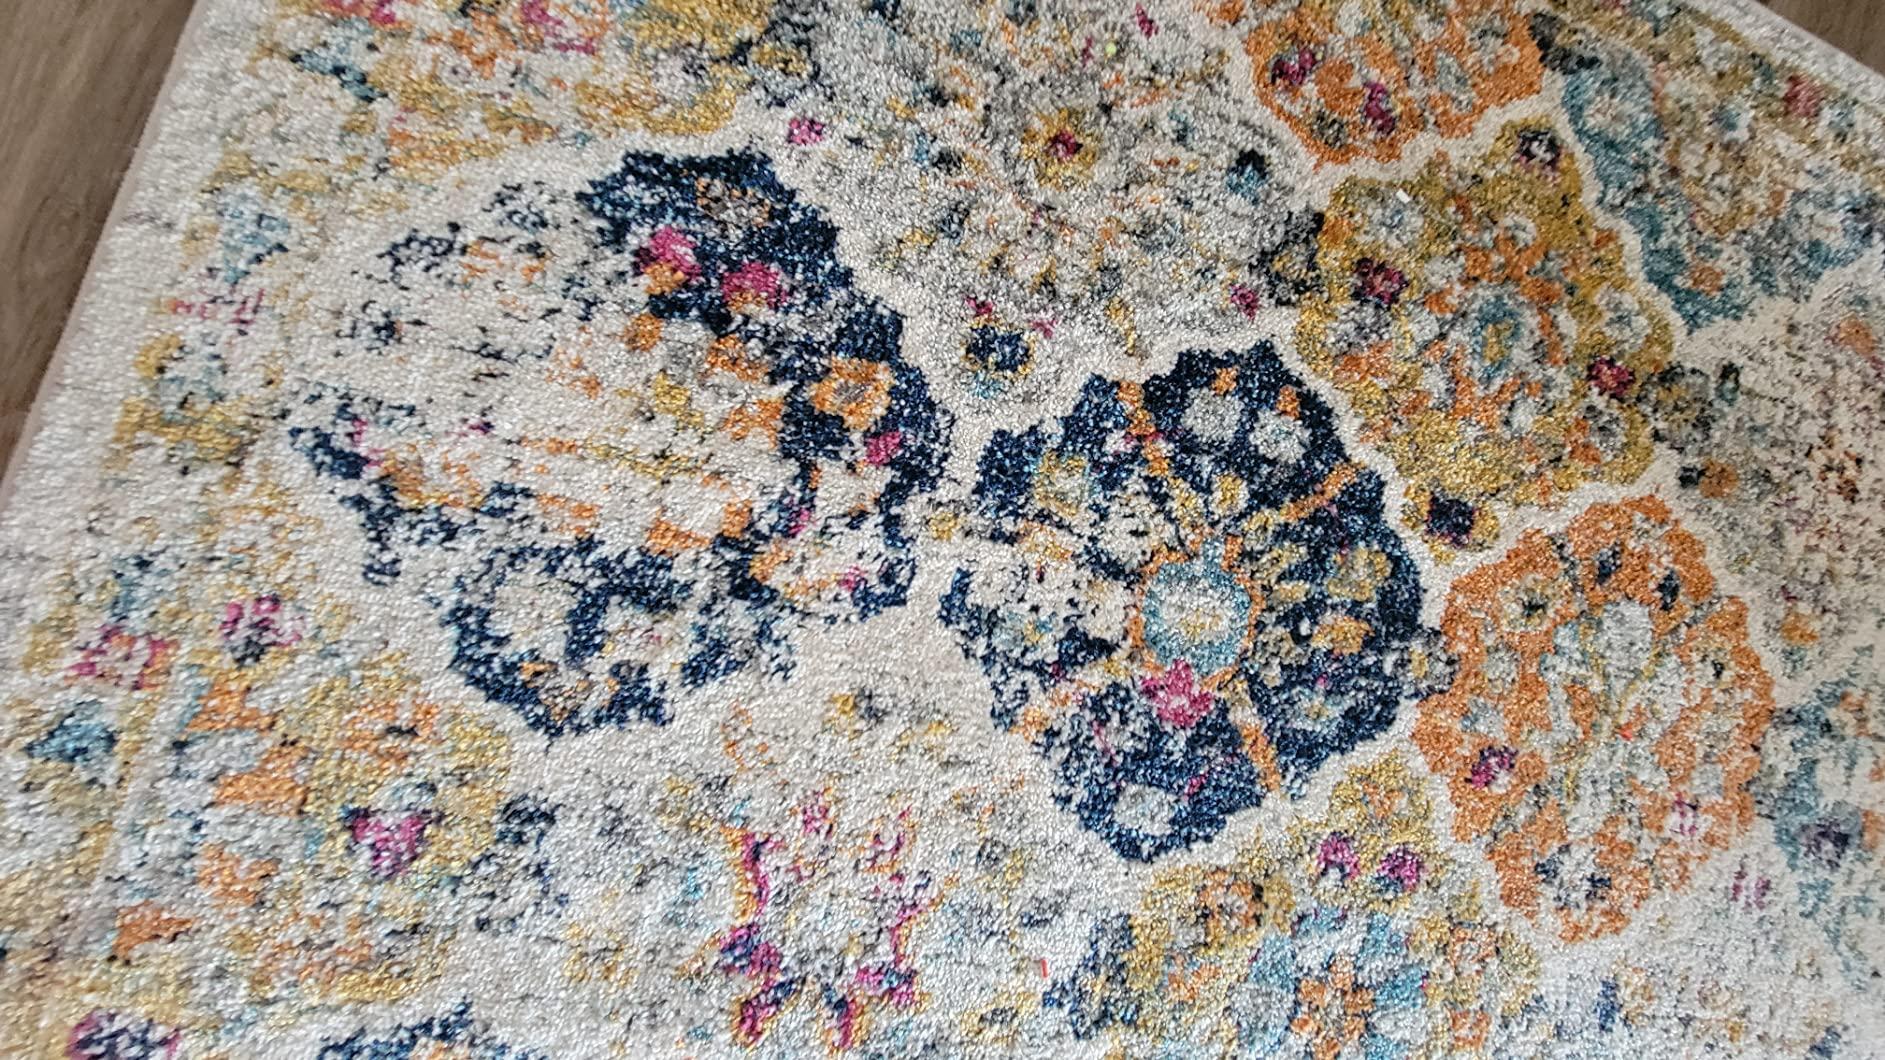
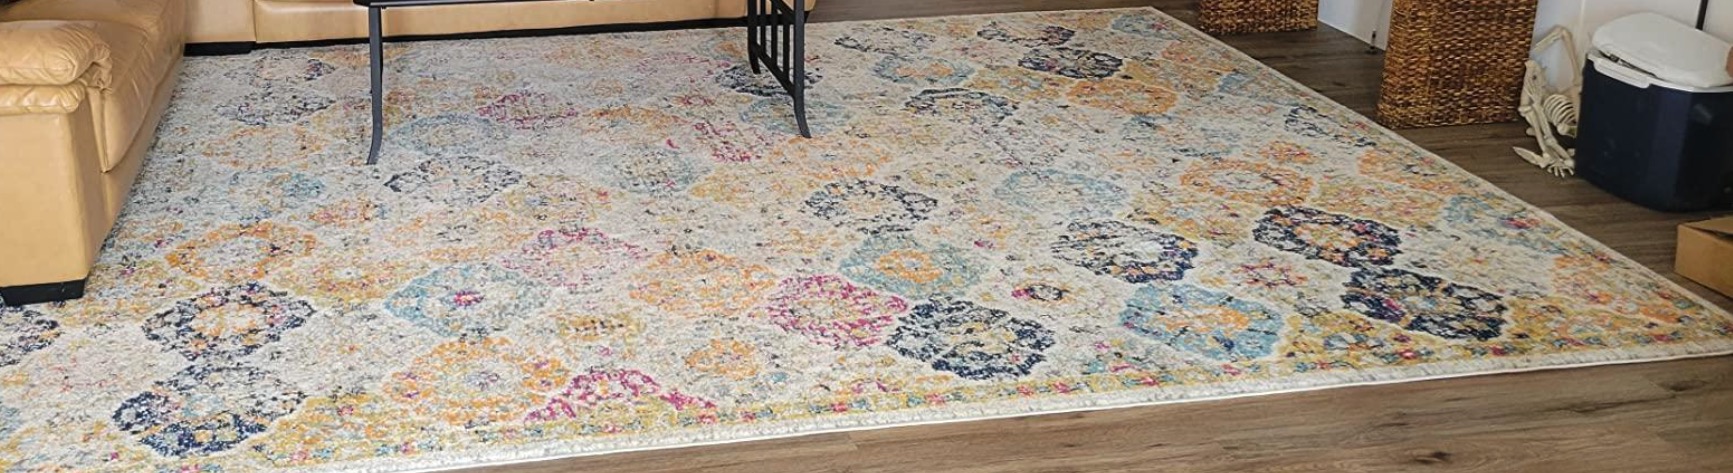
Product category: misc
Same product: yes